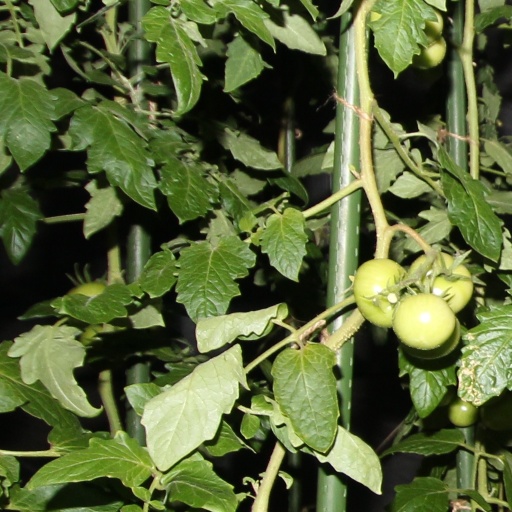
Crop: tomato